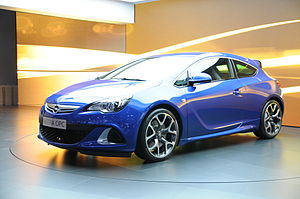
Opel Astra J / Udstyrsvarianter / OPC
Opel Astra OPC (2012−)
Opel Astra J er en personbilsmodel i den lille mellemklasse fra bilfabrikanten Opel og efterfølgeren for Opel Astra H. Bilen blev præsenteret for offentligheden på Frankfurt Motor Show i 2009.